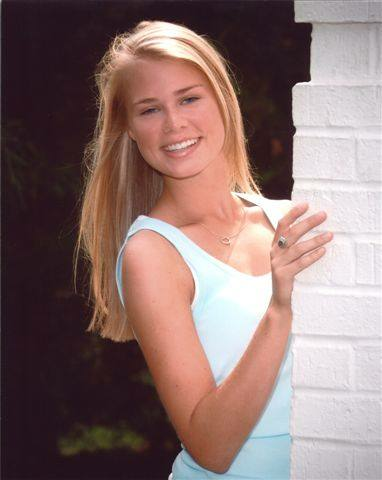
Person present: Yes